María Trinidad Sánchez

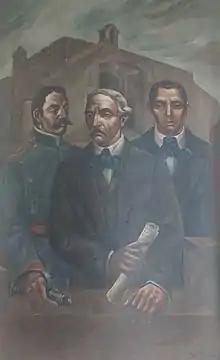
Monument of Duarte, Sánchez and Mella

As was required, Trinidad Sánchez had no interest in politics. However, there is no doubt that she shared her brother's point of view against Haitian domination. The social position of Narciso Sánchez, as has been seen, of promotion processes since the colonial phase, explains his hostility to the Haitian regime established in 1822 by Jean-Pierre Boyer, despite the measures he took in favor of slaves and freedmen. Despite his humble origins, Narciso frequented high places, which led him to share his points of view. Lugo Lovatón assures that “he was fond of Spain,” among other things because his father Fernando “lived contentedly and in peace when the ‘whites’ who emigrated when Toussaint Louverture invaded.” Hence, when, in 1824, the promulgation of measures aimed at the destruction of the large traditional livestock property, gave rise to an aborted rebellion against the Haitian regime, Narciso Sánchez joined the conspiracy through Agustín Acosta, one of the ringleaders. The authorities learned of the plot through the denunciation of a subject whom Narciso had informed of some plans. For this reason, he was arrested along with other conspirators; but while several received sentences, Narciso was only the subject of a severe reprimand for not having communicated what he knew.